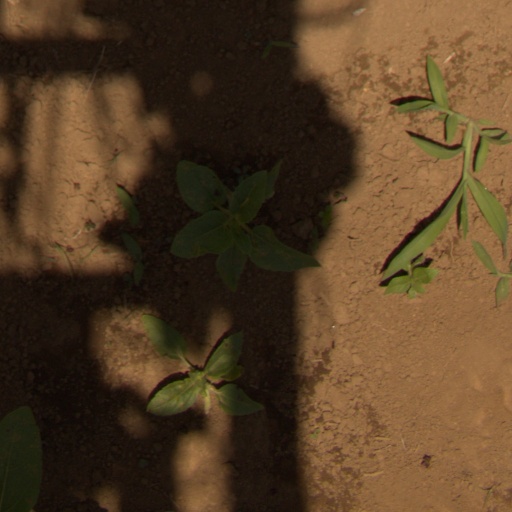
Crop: Jerusalem artichoke